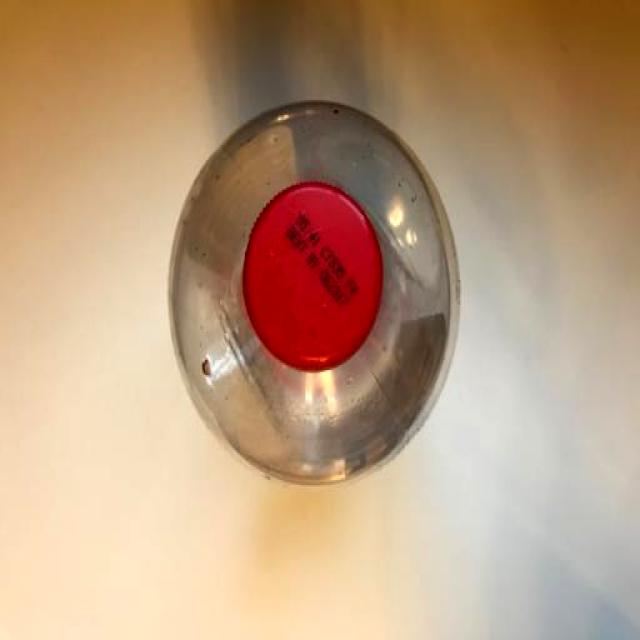
Label: Plastic